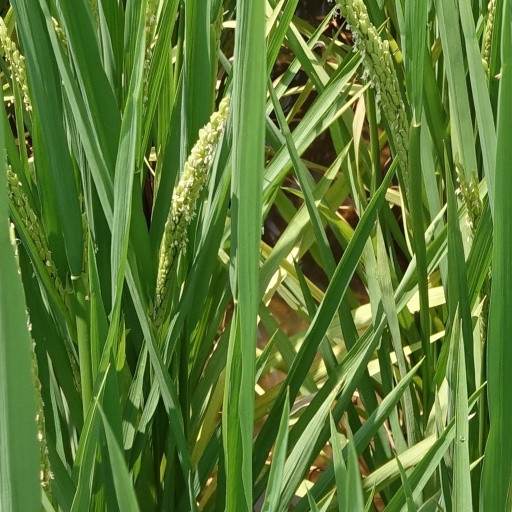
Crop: rice